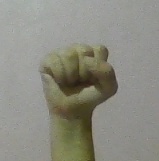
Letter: saad